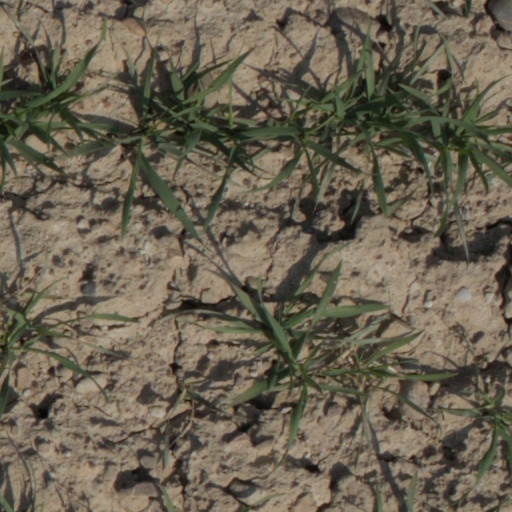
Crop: wheat